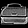
Label: Bag